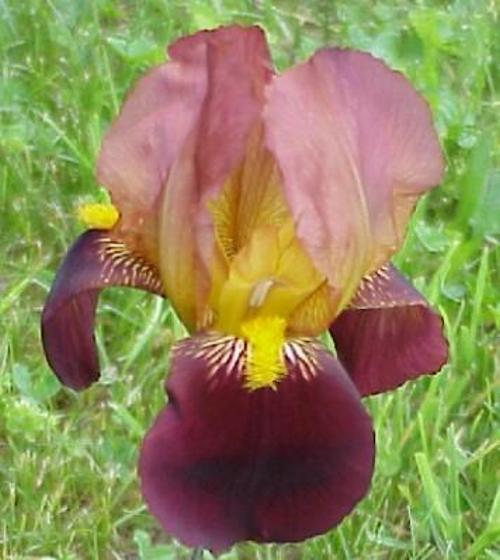
Flower: Iris